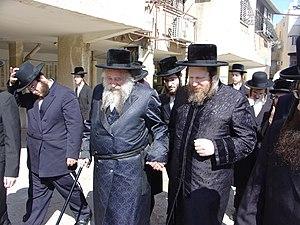
Un Bekeshe ou Beketsche est un long pardessus ou veste, en soie ou en polyester, que portent à la fois les Juifs hassidiques.